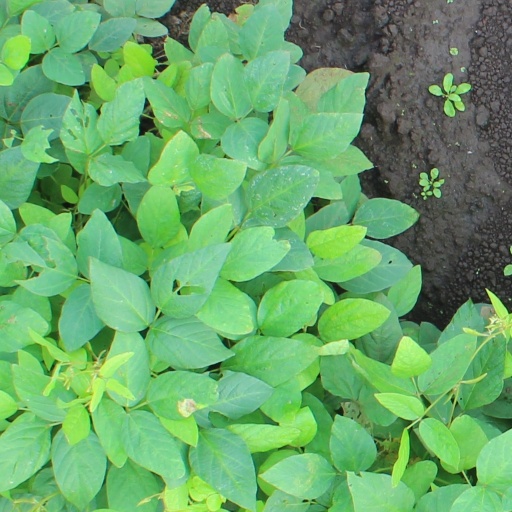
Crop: soybean